Still Life with Exotic Birds

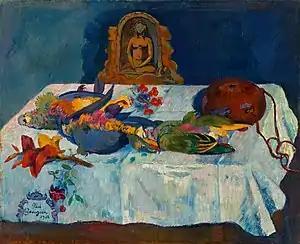
"Still Life with Exotic Birds" (1902) by Paul Gauguin

Still Life with Exotic Birds is an oil on canvas painting by Paul Gauguin, produced in Atuona on Hiva-Oa in the Marquesas Islands, in 1902. It is held in the Pushkin Museum, in Moscow. It is signed "Paul Gauguin 1902" at bottom left, with the inscription "Oiseaux morts" (dead birds) on the back of the stretcher.